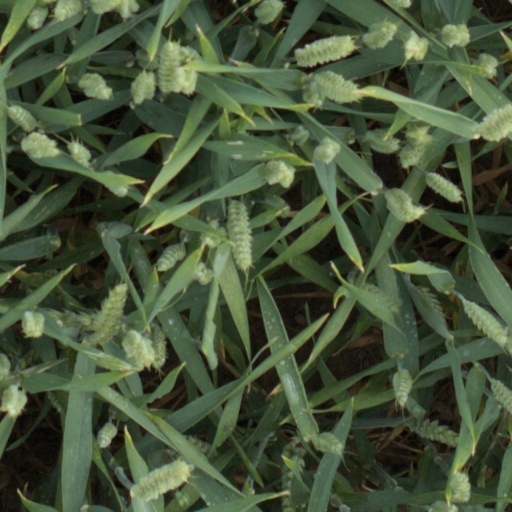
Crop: wheat